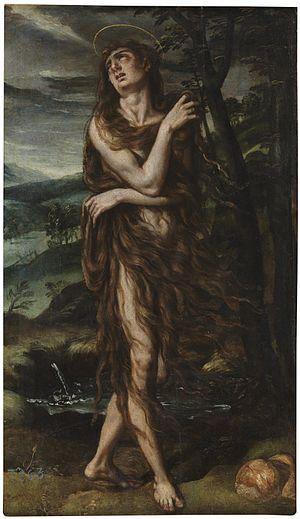
Alejandro de Loarte est un peintre baroque espagnol, spécialisé dans la nature morte.